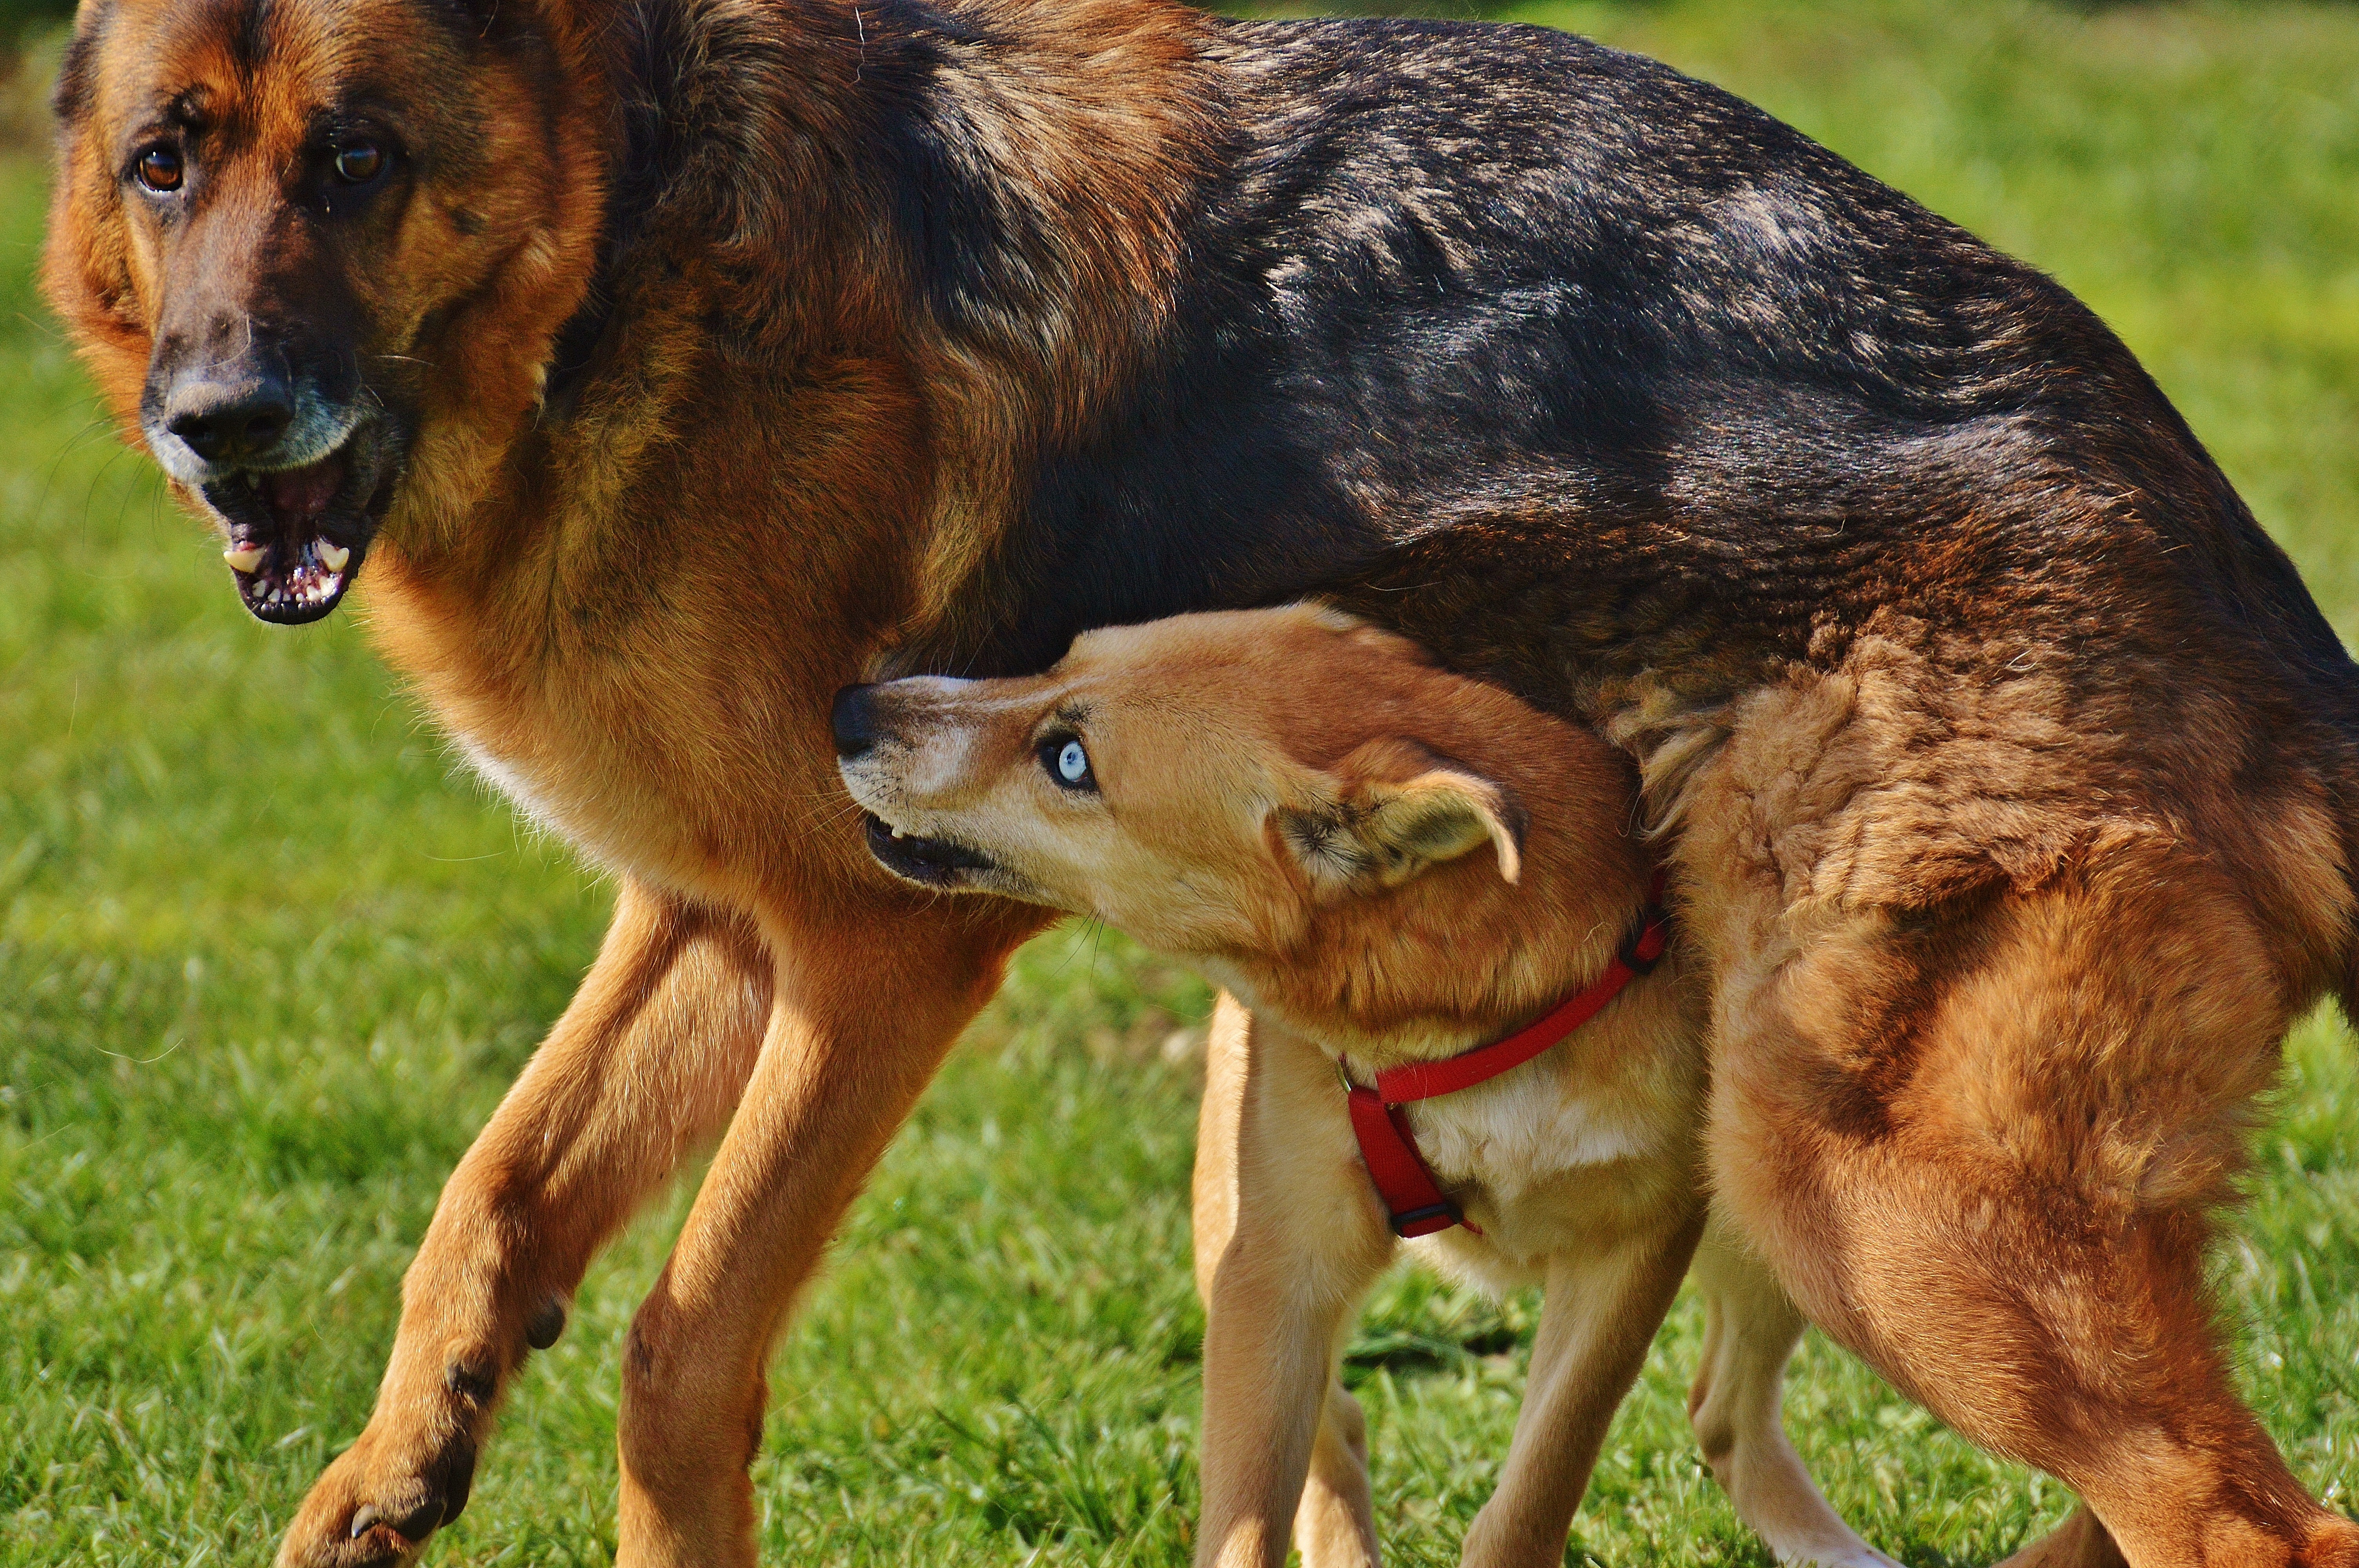
meadow, play, sweet, dog, animal, cute, pet, fur, portrait, mammal, fight, dogs, beige, hybrid, vertebrate, dog breed, light brown, sch fer dog, mixed breed dog, leonberger, dingo, street dog, dog like mammal, german shepherd dog, dhole